Daniel McIntyre (educator)

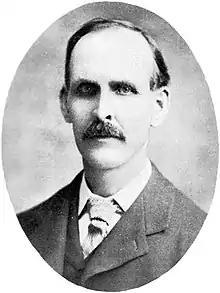

Daniel J. McIntyre (1852–1946) was a public official and educator in Winnipeg, Manitoba, credited with developing the city's school system.